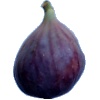
Label: Fig 1